Marie Kruse

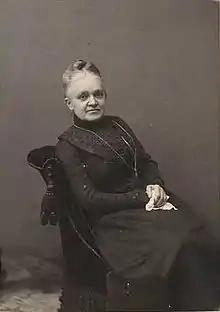
Marie Kruse

Marie Caroline Ernestine Clementine Kruse (1842–1923) was a pioneering Danish schoolteacher and principal, specializing in the education of girls. She also helped to establish and support several educational organisations for women.